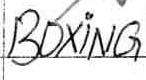
Label: boxing